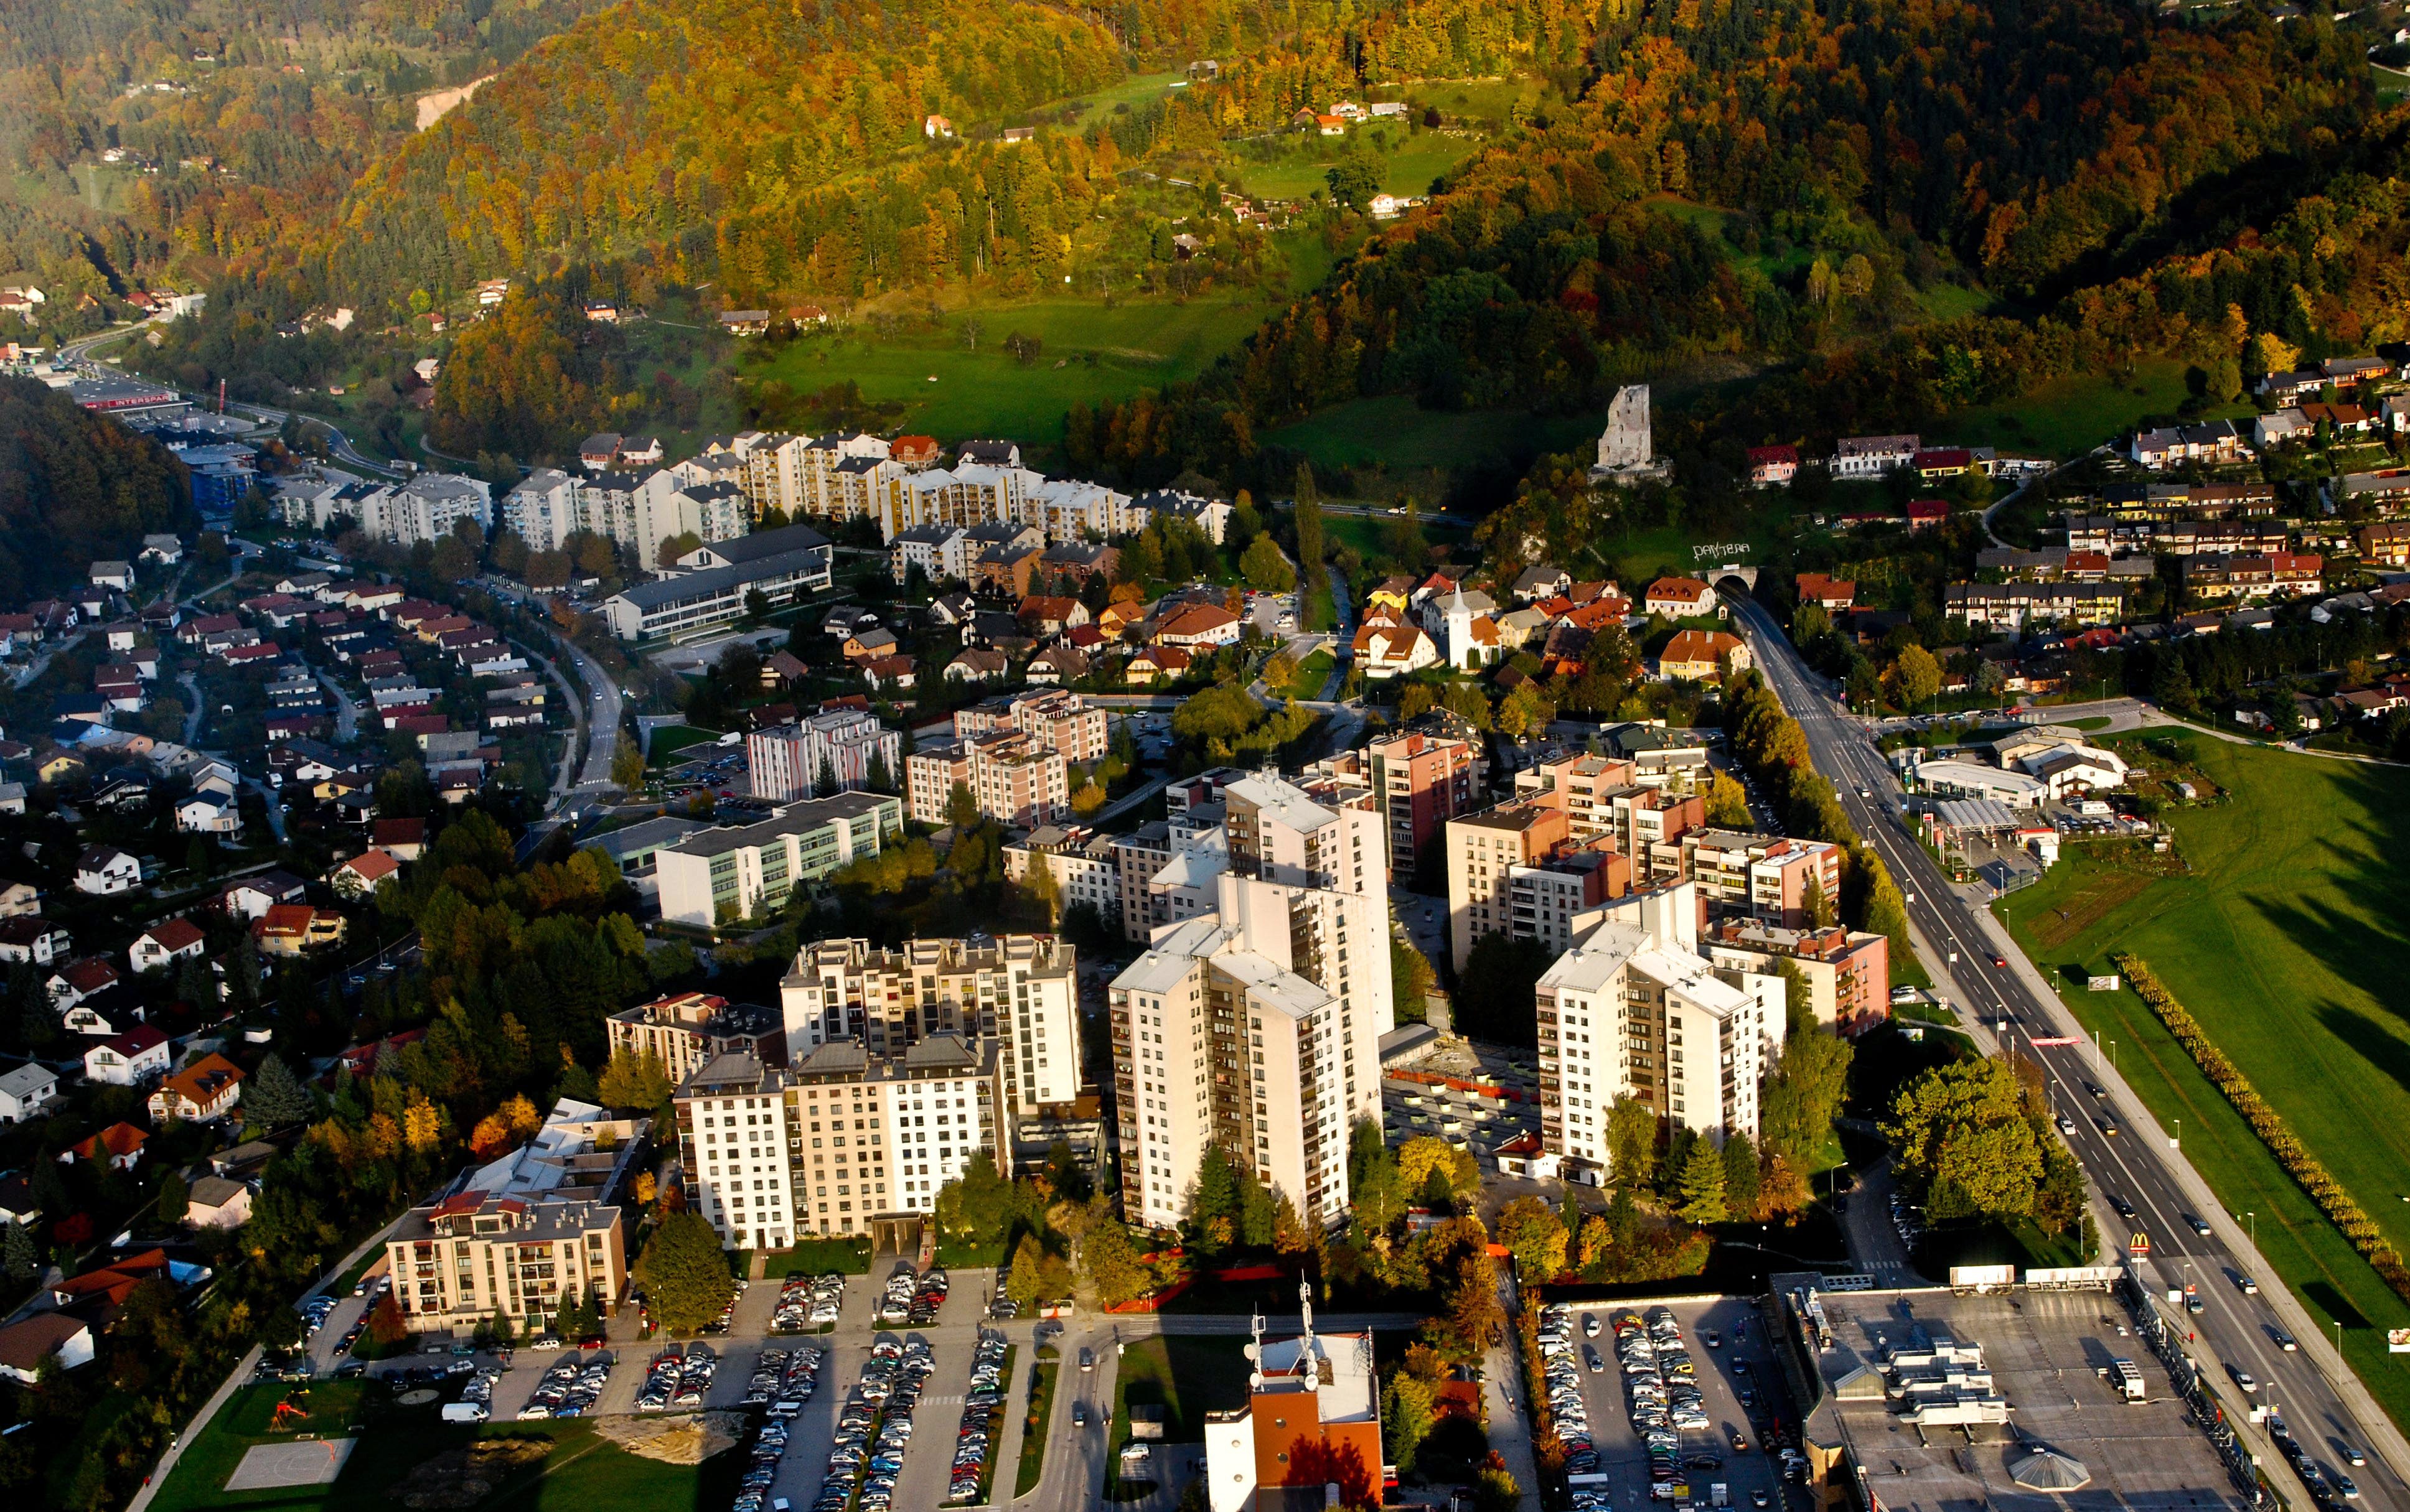
landscape, nature, outdoor, sky, skyline, air, balloon, town, city, urban, country, cityscape, downtown, travel, suburb, europe, green, autumn, blue, colorful, geography, hills, clouds, earth, day, european, slovenia, adriatic, metropolis, neighbourhood, bird's eye view, aerial photography, urban area, residential area, geographical feature, human settlement, metropolitan area, velenje, by air